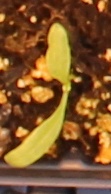
Label: Sugar beet